Bristol in the English Civil War

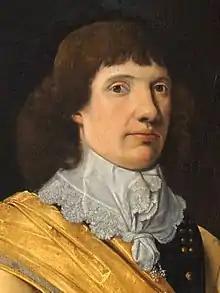
Nathaniel Fiennes.

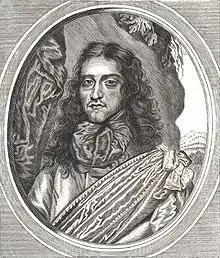
Prince Rupert.

In the summer of 1645, Royalist forces were defeated by the New Model Army at the Battle of Langport, in Somerset. Following further victories at Bridgwater and Sherborne, Sir Thomas Fairfax marched on Bristol. Prince Rupert returned to organise the defence of the city. The Parliamentary forces besieged the city and after three weeks attacked, eventually forcing Rupert to surrender on 10 September.